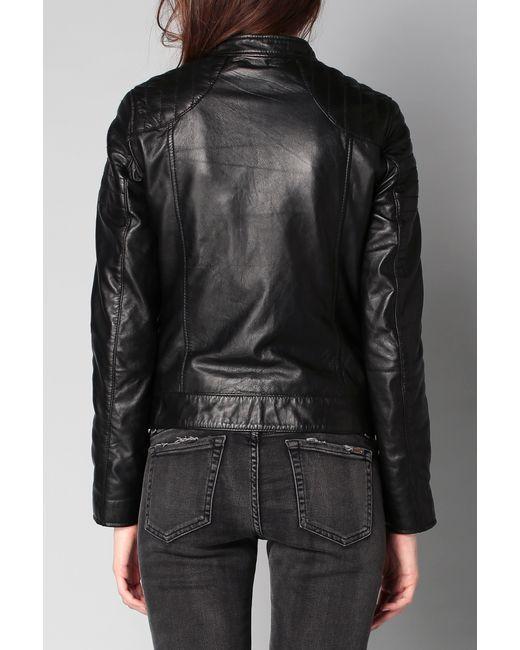
Schwarze modische Lederjacke für Damen